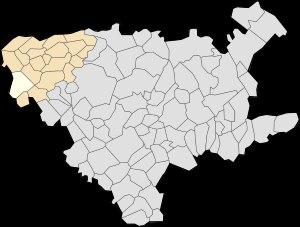
Ligny-lès-Aire est une commune française située dans le département du Pas-de-Calais en région Hauts-de-France.